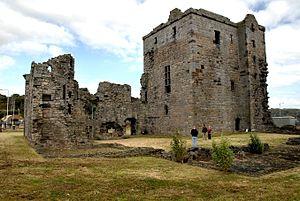
Cette liste recense les principaux châteaux du council area de Fife en Écosse.